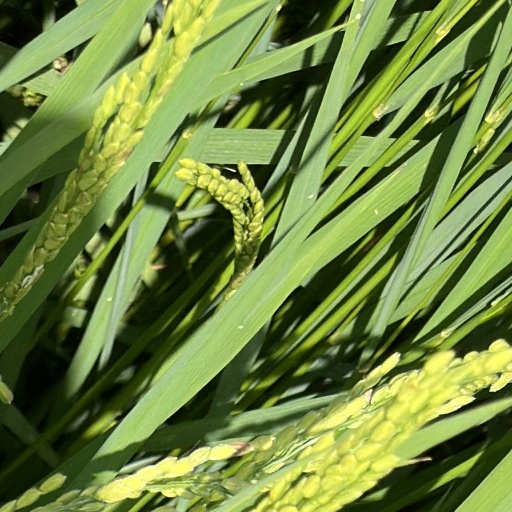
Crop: rice